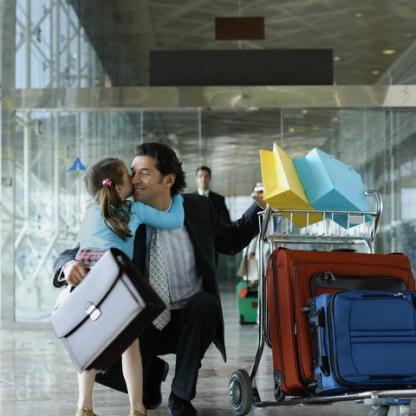
Scene: Indoor